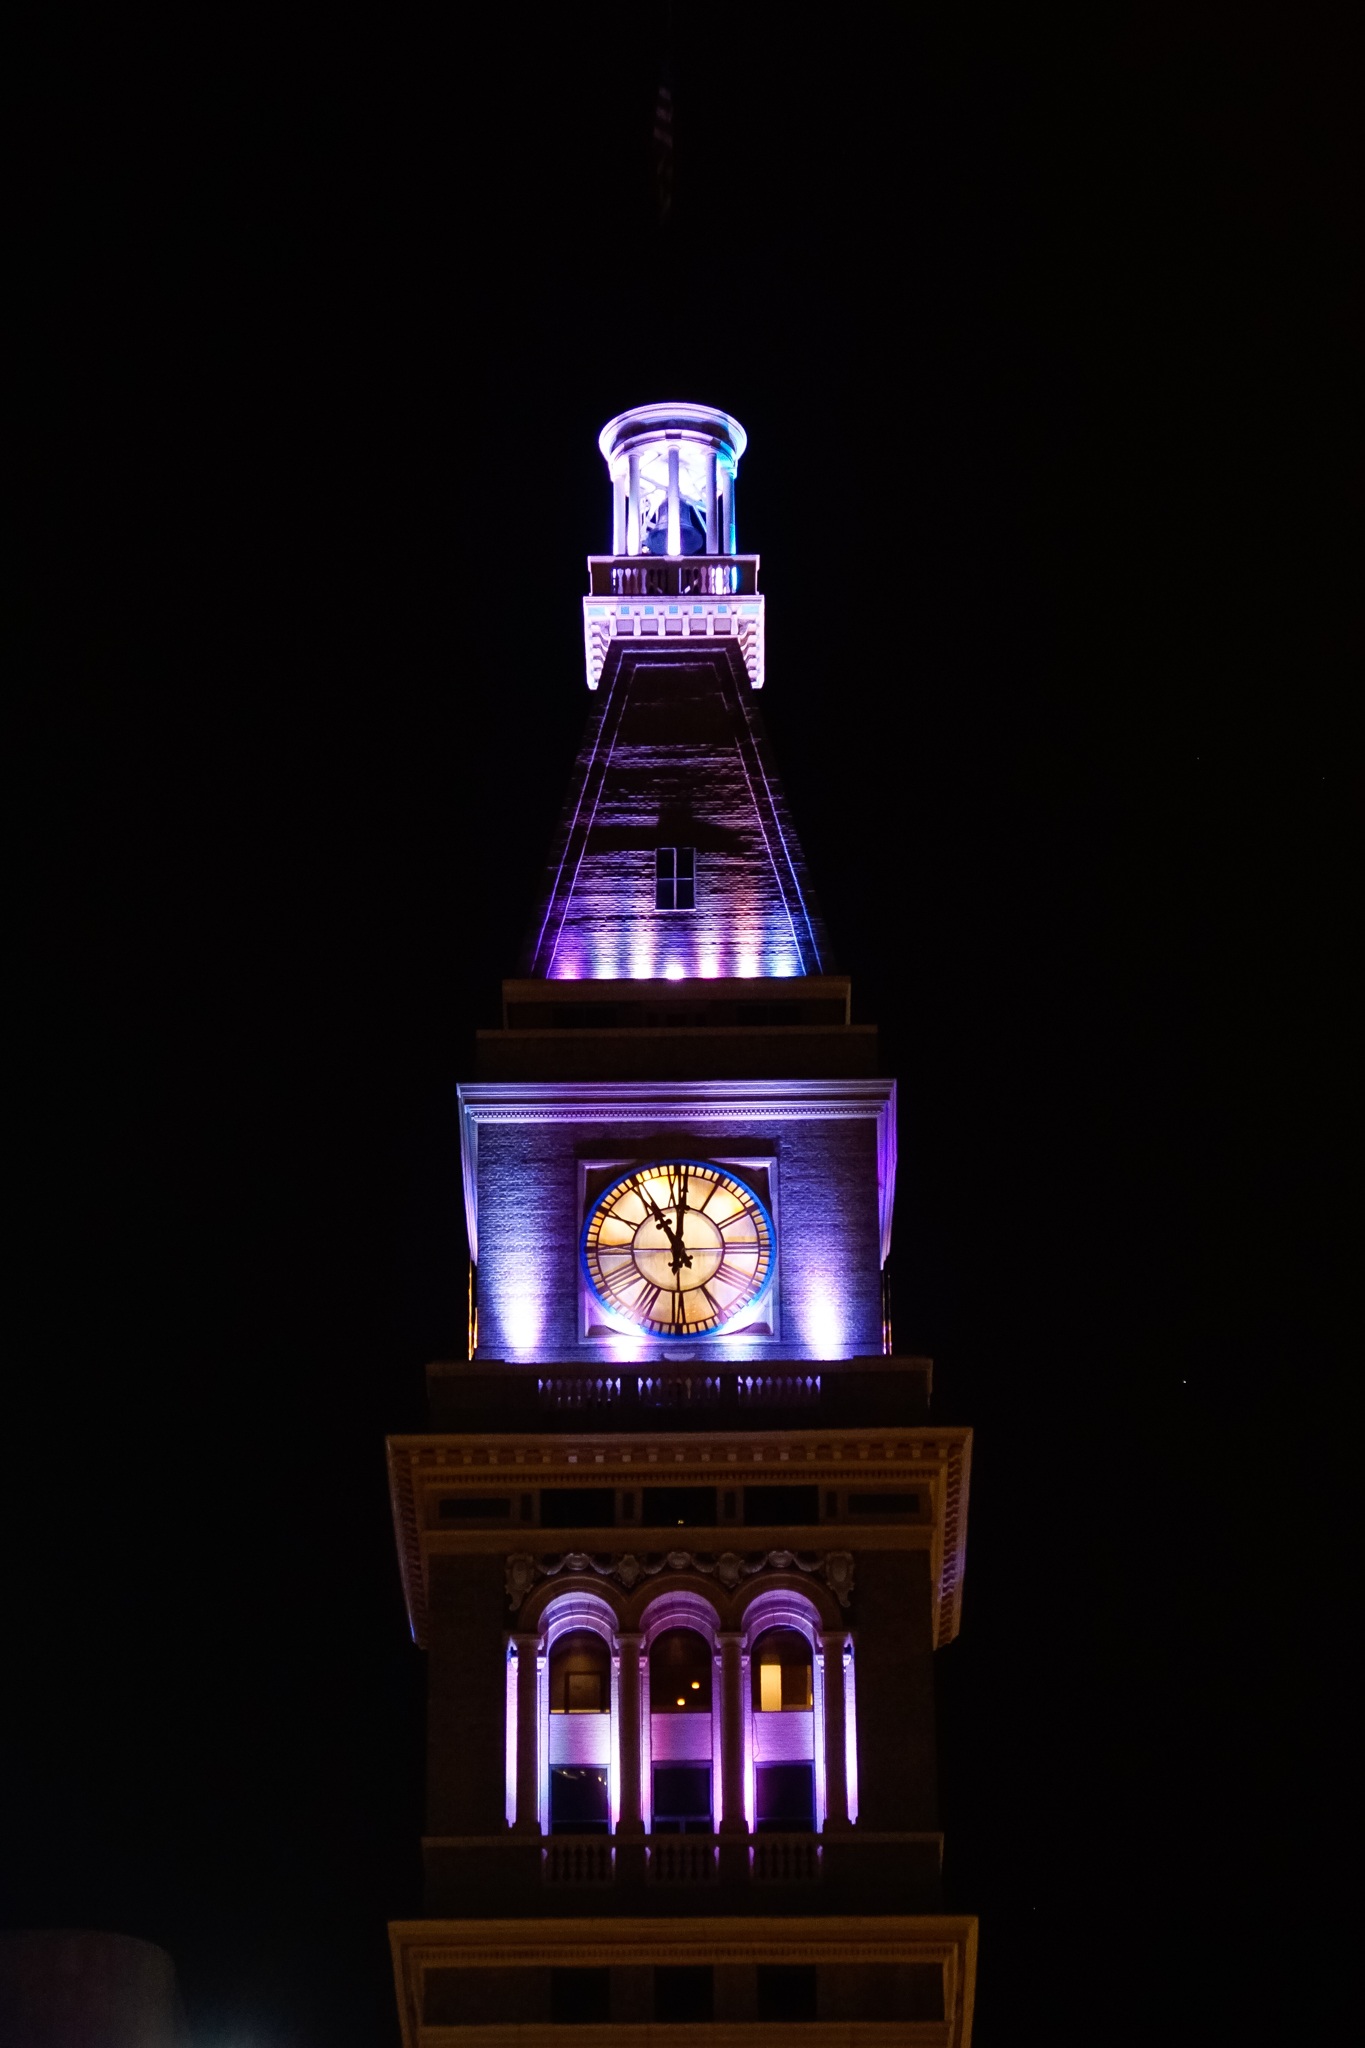
light, night, clock, city, urban, cityscape, tower, usa, america, darkness, lighting, clock tower, colorado, horizontal, denver